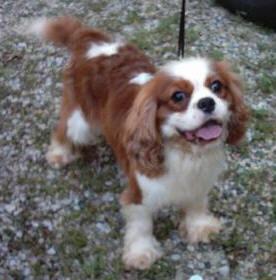
Blenheim_spaniel